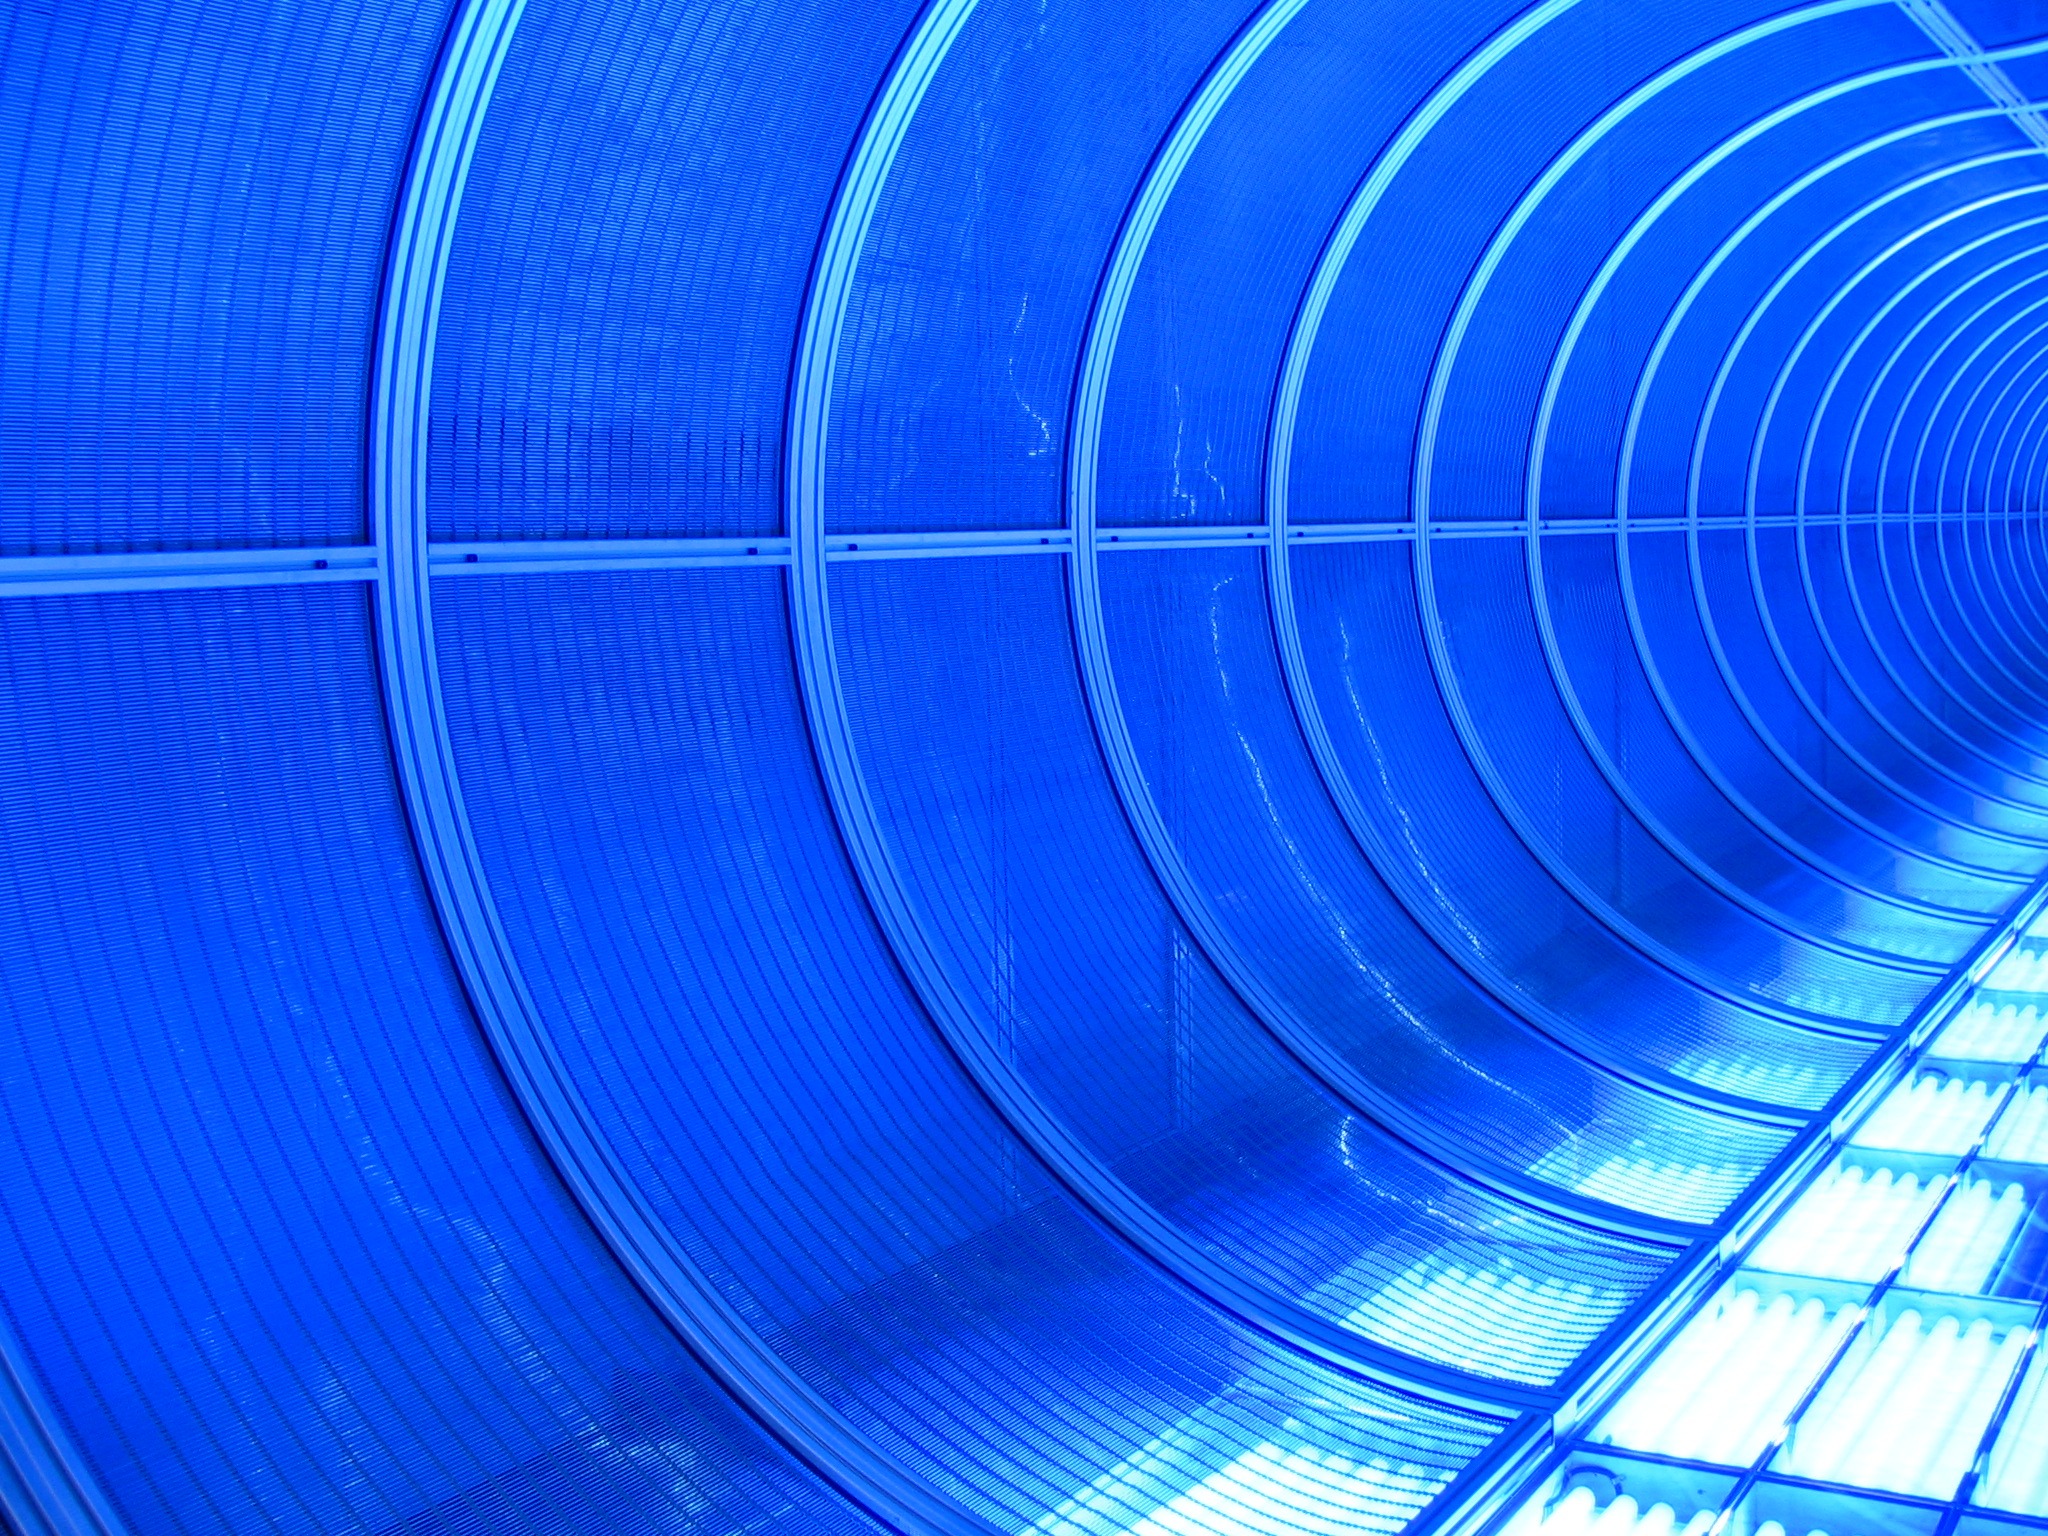
spiral, wave, tunnel, line, color, glow, blue, circle, neon, illuminated, neon light, background, symmetry, shape, vortex, neon blue